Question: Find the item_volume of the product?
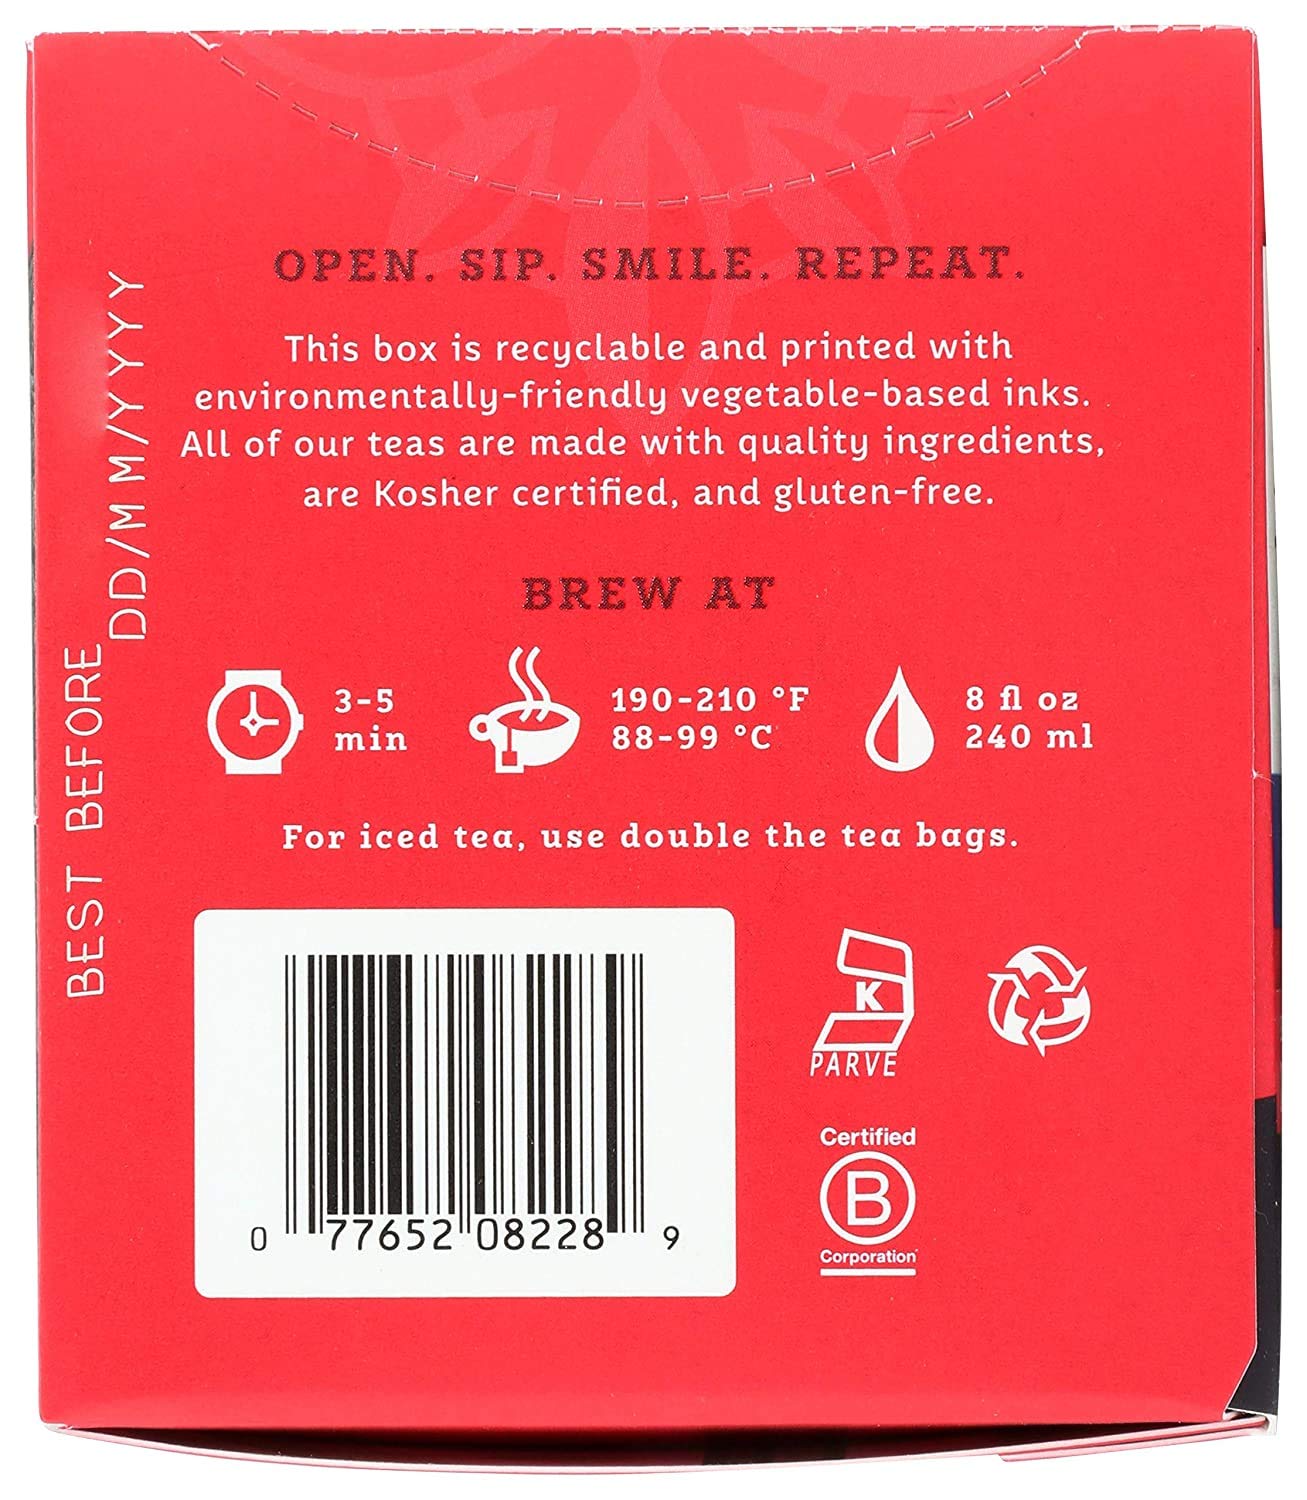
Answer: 240.0 millilitre